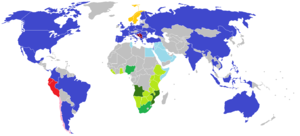
Big Brother est un programme de téléréalité néerlandais, dont la première émission a été diffusée aux Pays-Bas en 1999 sur la chaîne de télévision Veronica. L'idée de Big Brother vient le jeudi 4 septembre 1997 de la maison de production de John de Mol Produkties. Le nom de l'émission vient du roman 1984 de George Orwell, publié en 1949.